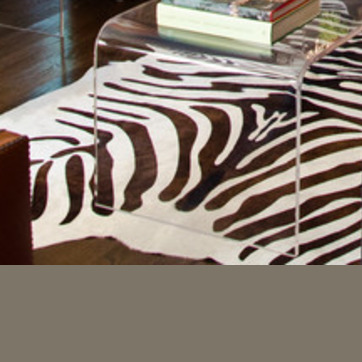
Material: carpet